The Fire (2015 film)

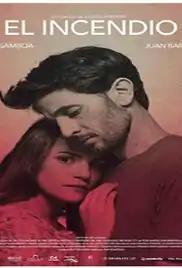
Film poster

The Fire is a 2015 Argentine drama film directed by Juan Schnitman. It was screened in the Panorama section of the 65th Berlin International Film Festival. The film won the top prize at the 2015 Transilvania International Film Festival.